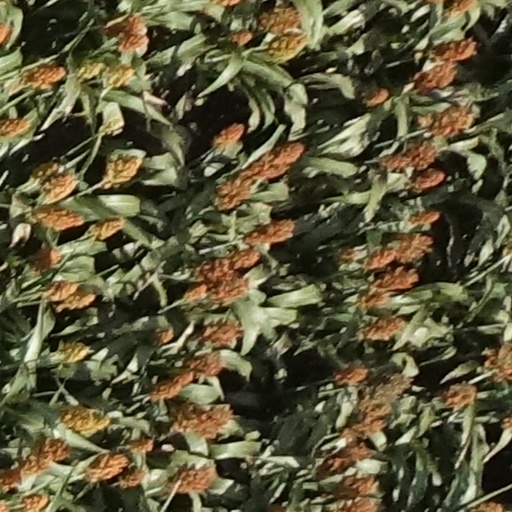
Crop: sorghum